Hinjce

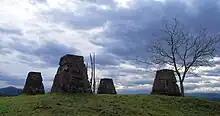
Foundations of German observation post no. 4

The foundations of a German border observation post from the Second World War, when the occupation border between the Third Reich and the Kingdom of Italy ran through Hinjce, stand north of the village core. In the village next to the main road, there is a monument dedicated to members of a village guard that were killed on 22 October 1943 by the German army. Part of it is a wooden sculpture made by Brane Šustar in 1978.